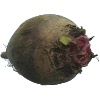
Label: Beetroot 1